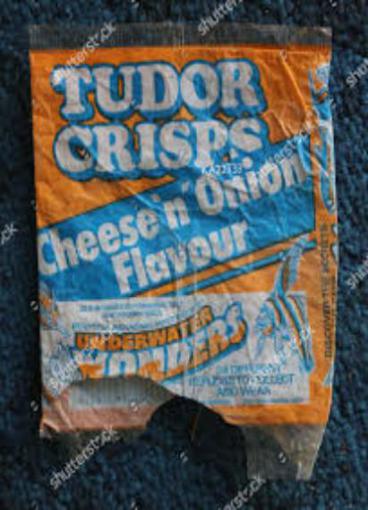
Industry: Food